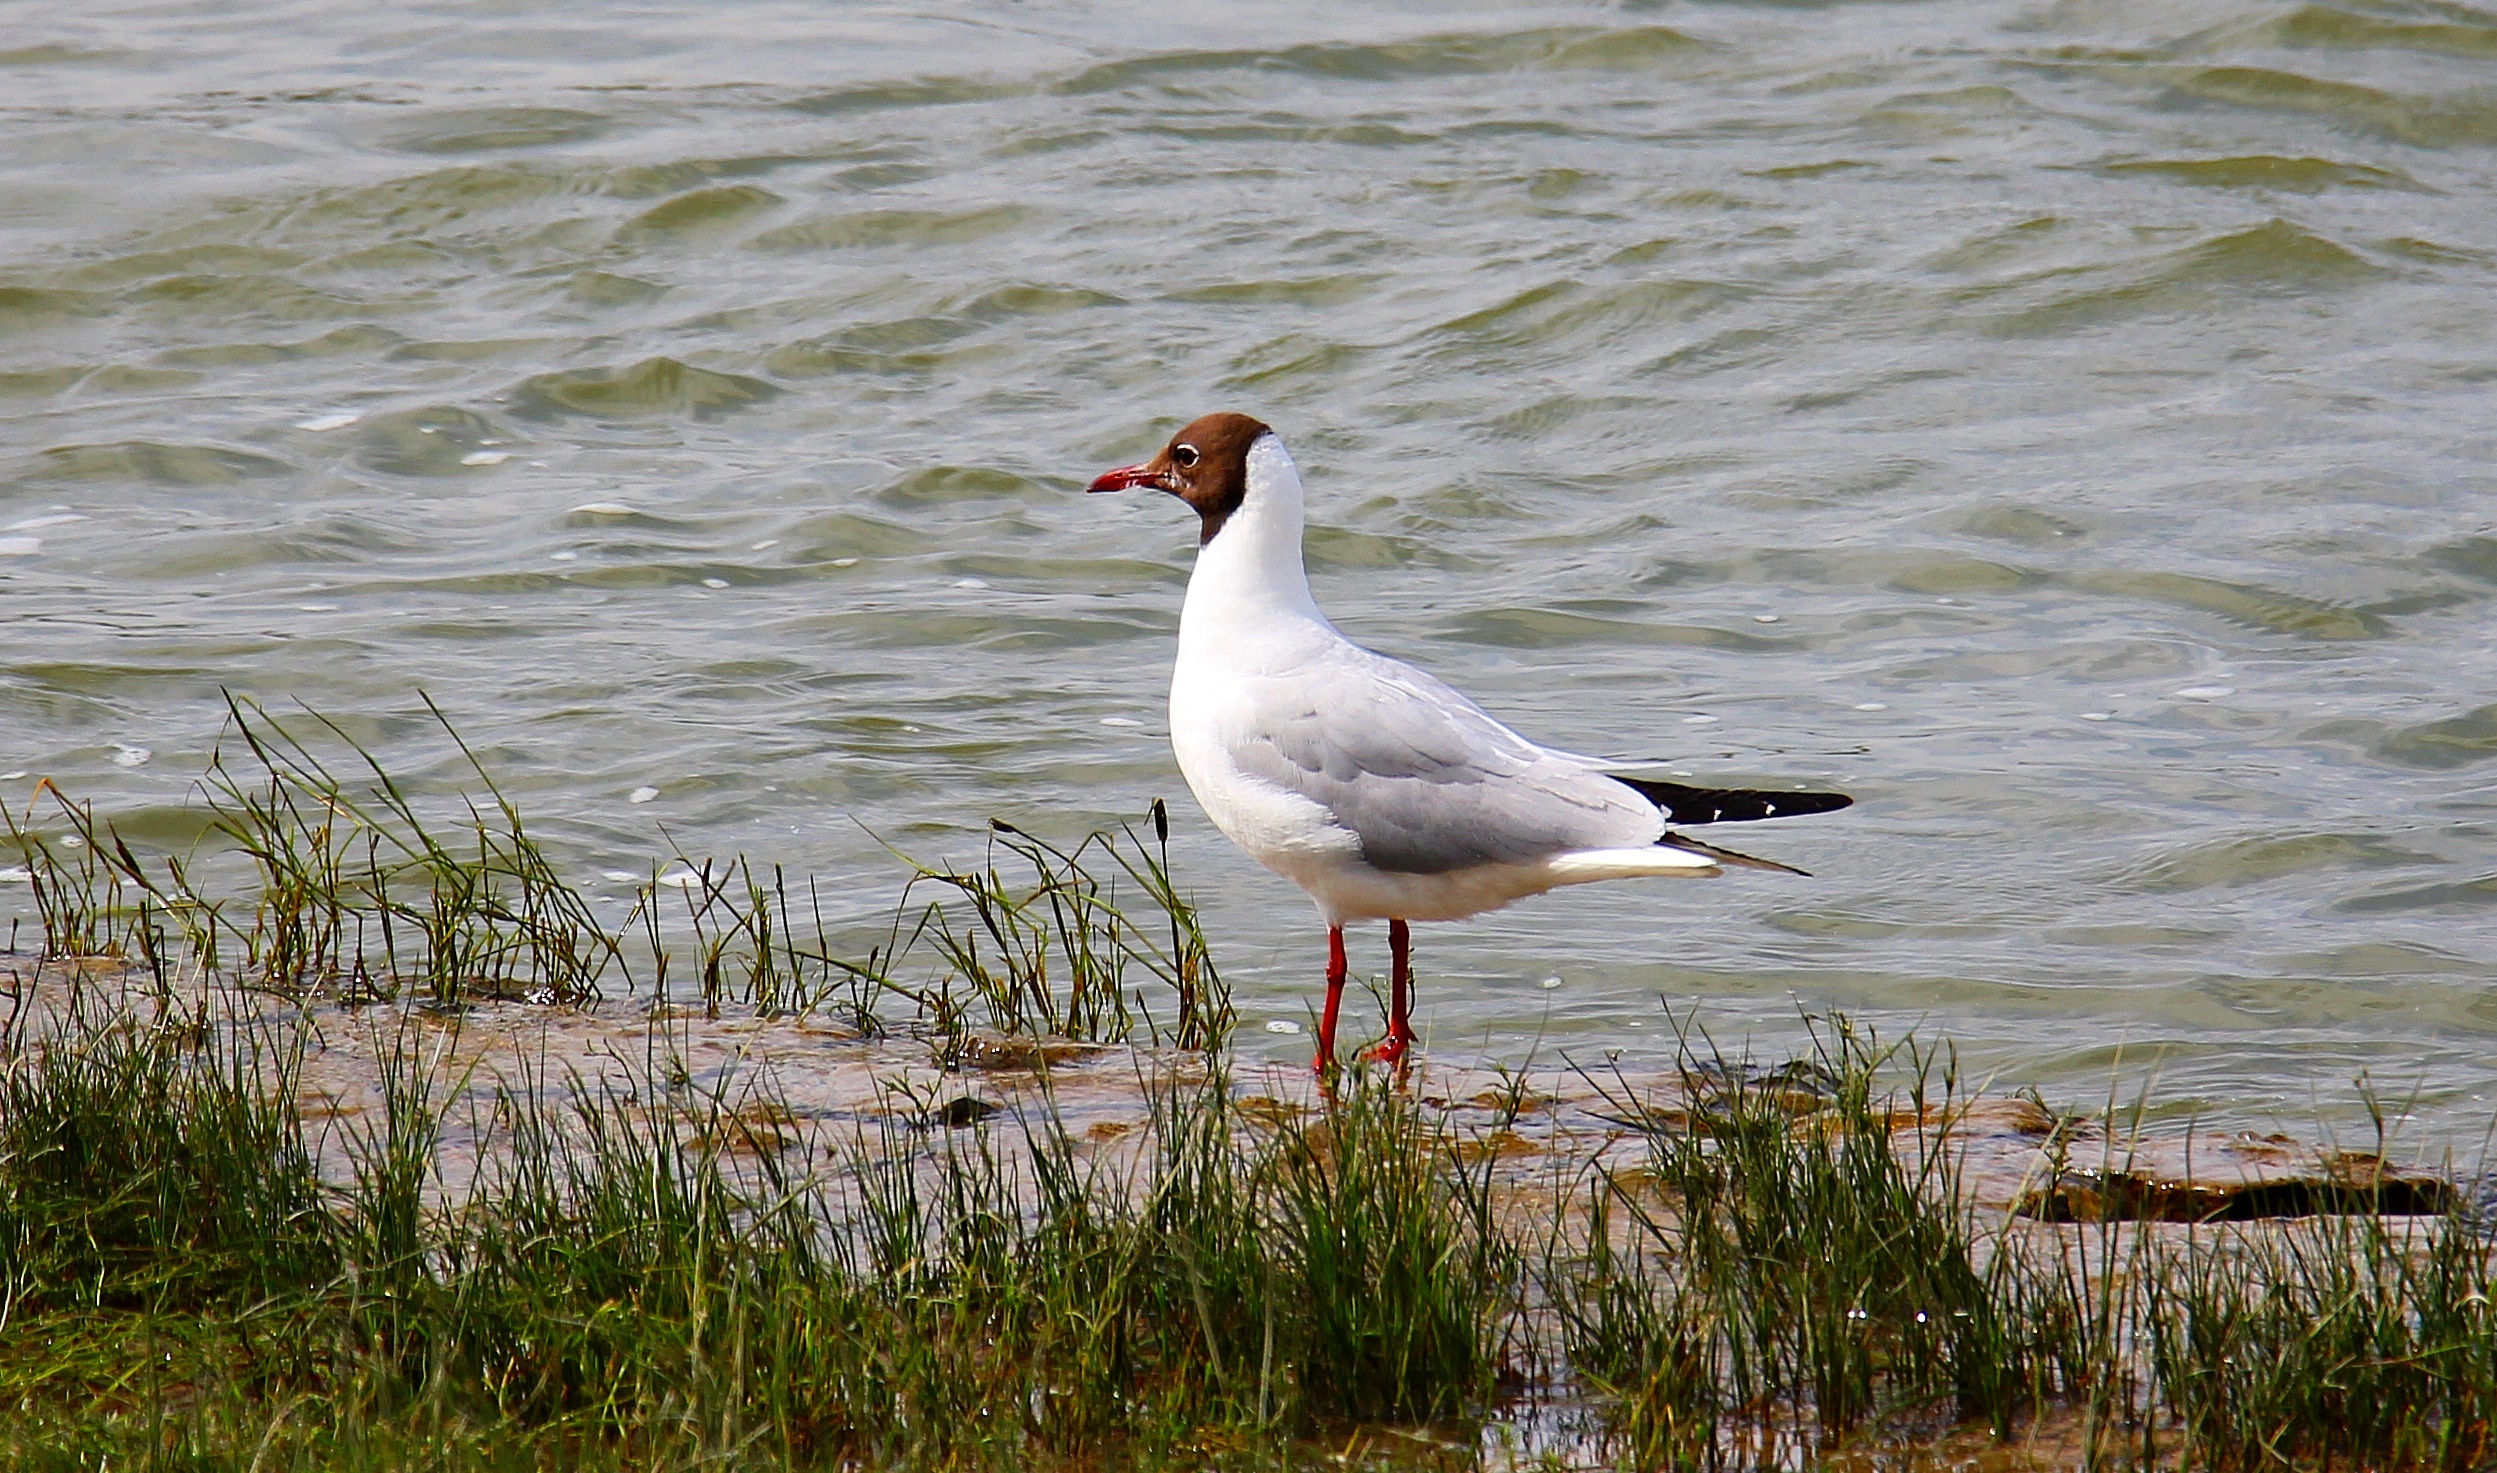
sea, water, grass, bird, animal, seabird, seagull, wildlife, gull, fauna, plumage, stones, bank, wetland, vertebrate, water bird, wildlife photography, shorebird, omnivore, glider pilot, birds animals, charadriiformes